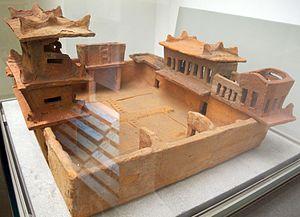
Giao Chi ou Jiaozhi est une zone géographique du Viêt Nam, correspondant à un découpage administratif utilisé sous la dynastie Hùng et les périodes de domination chinoise. Au début du XVᵉ siècle, après avoir chassé les Ming hors du Vietnam, le roi Le Loi a divisé le pays en cinq nouvelles divisions administratives, mettant ainsi fin à l'existence du Giao Chi.